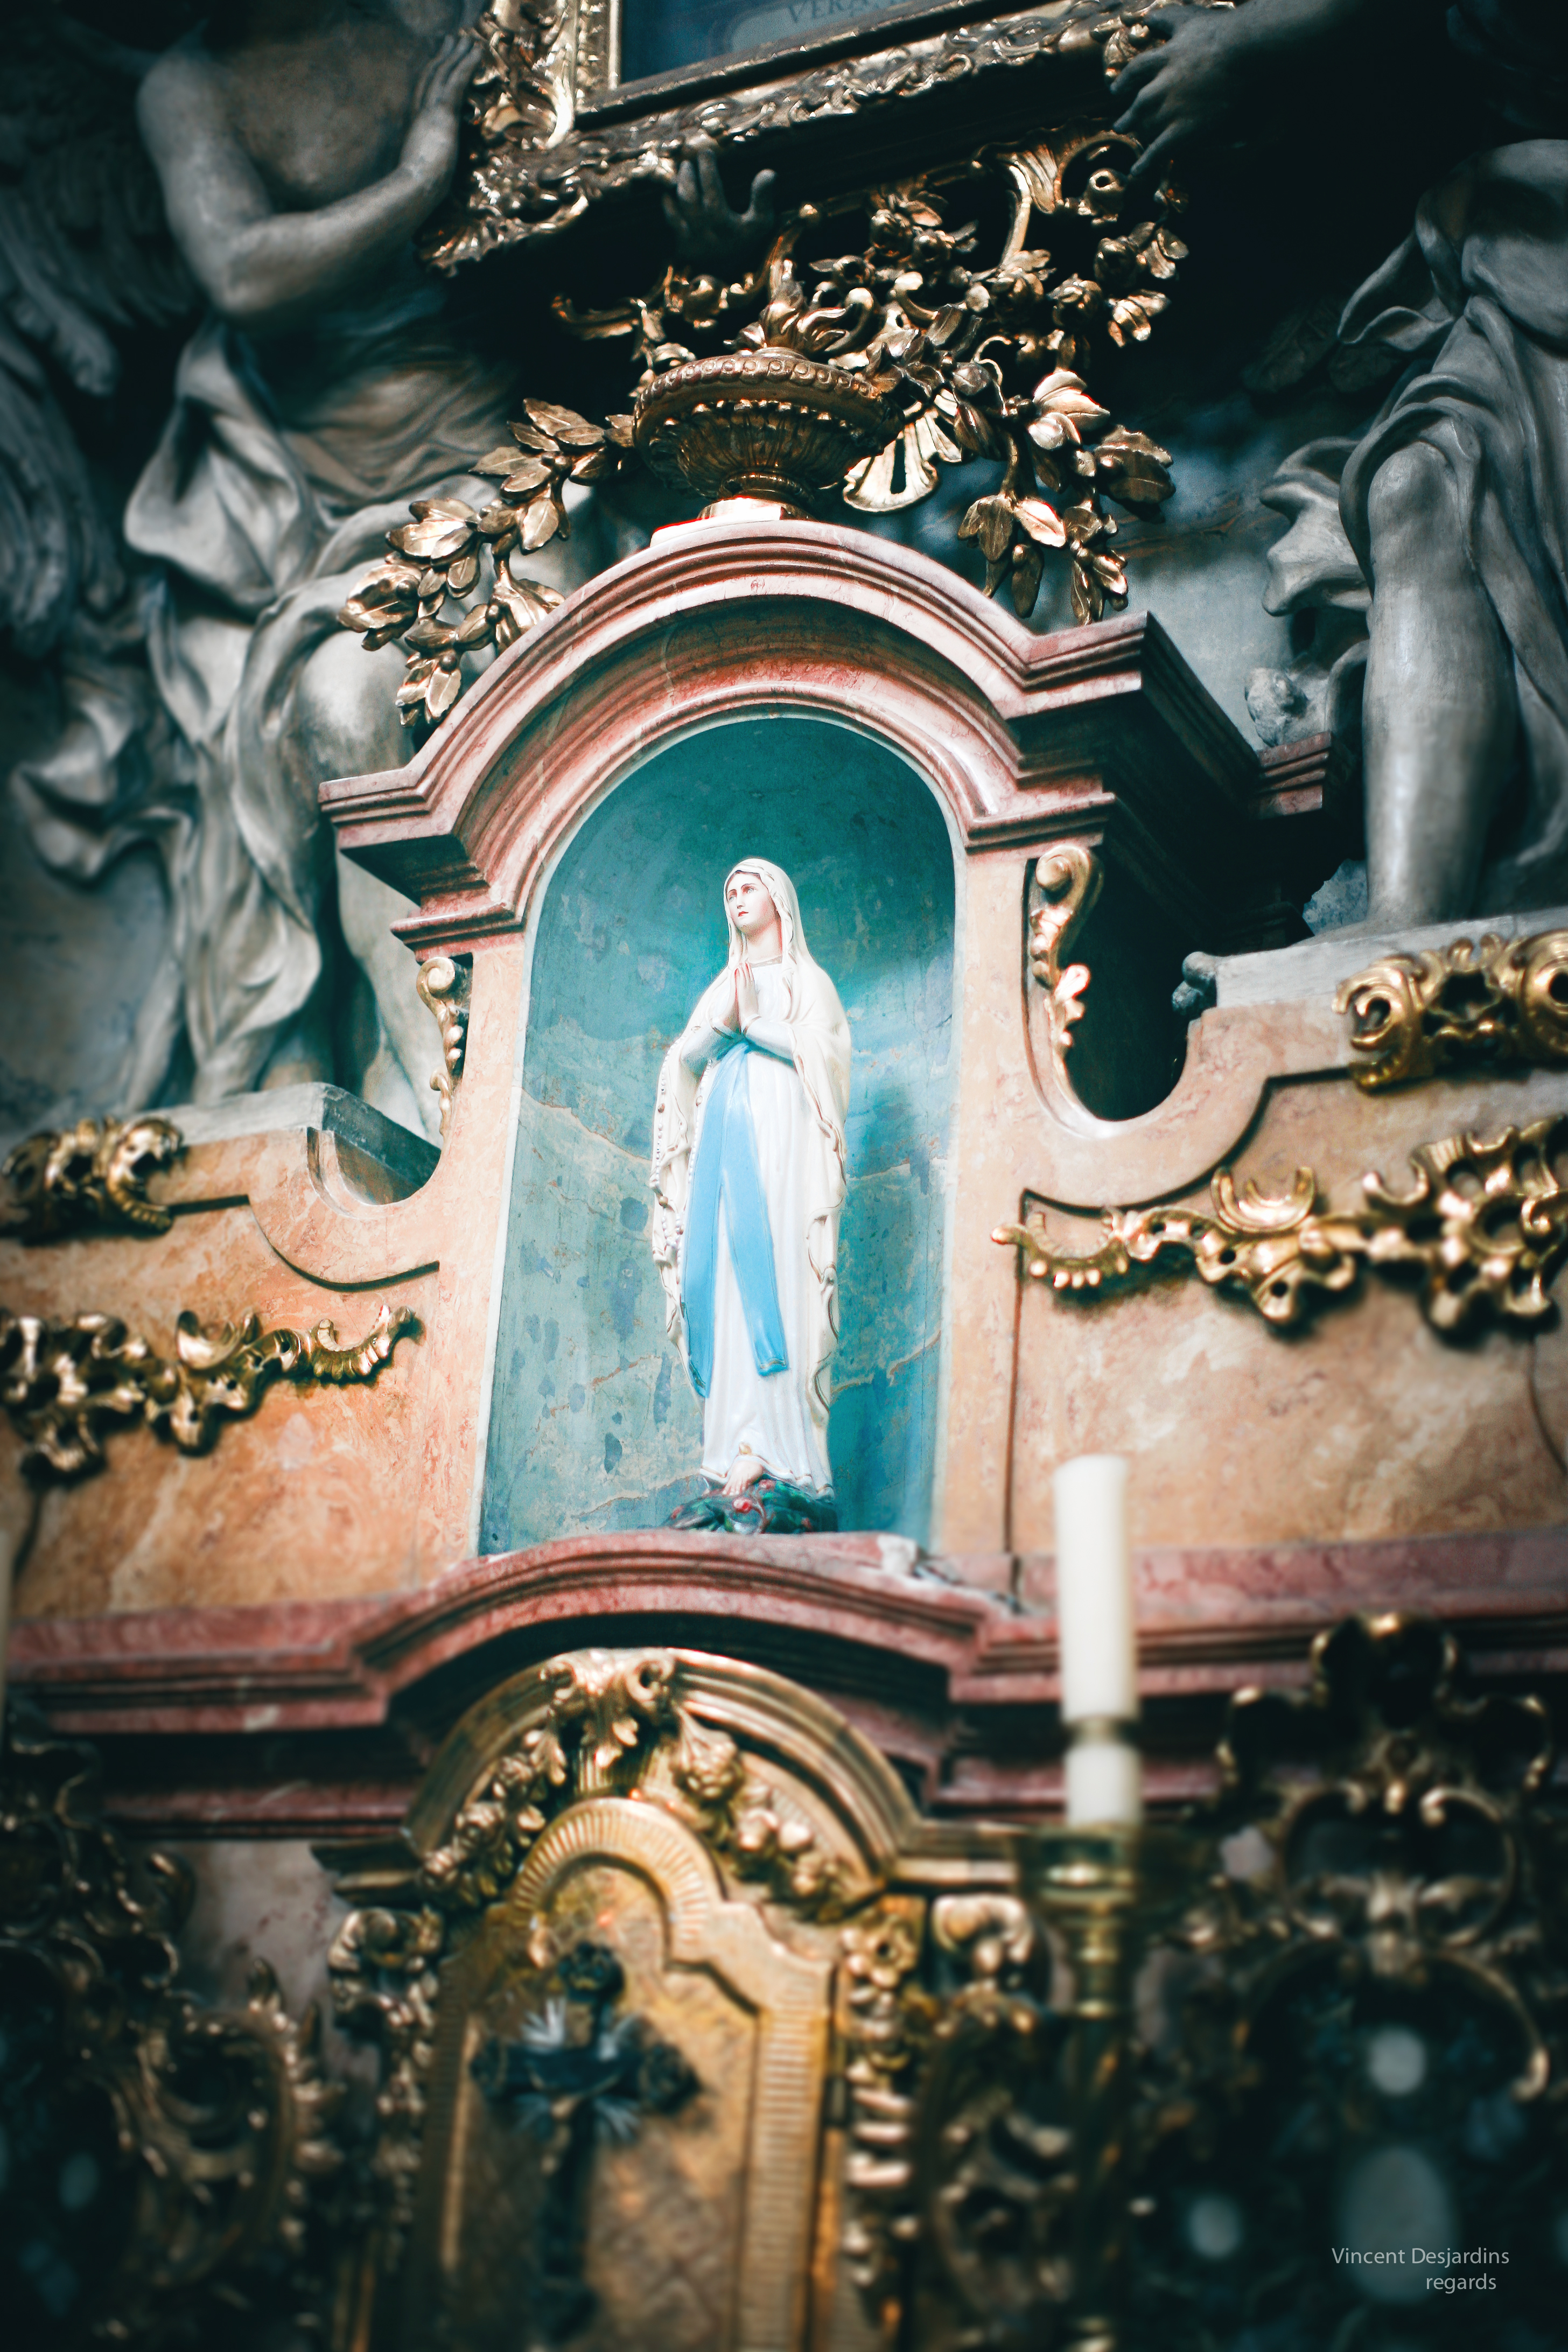
statue, color, canon, religion, church, art, 50mm, temple, photograph, eglise, czechrepublic, christianity, romancatholic, brno, ceskarepublika, tschechischerepublik, canon5d, brnn, artereligioso, ef50mmf12lusm, virginmary, rpubliquetchque, religiousart, christendom, moravia, vierge, moravie, virgenmara, christianisme, artreligieux, christentum, cristianesimo, viergemarie, maagdmaria, flickraward, religieuzekunst, religisekunst, moraviedusud, elcristianismo